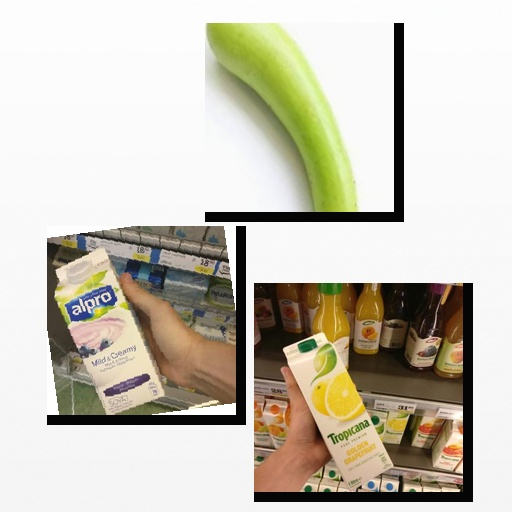
Food items: bottle_gourd, blueberry_soyghurt, golden_grapefruit_juice